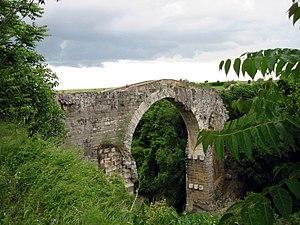
Cette liste de ponts d'Italie a pour vocation de présenter une liste de ponts remarquables d'Italie, tant par leurs caractéristiques dimensionnelles, que par leur intérêt architectural ou historique.